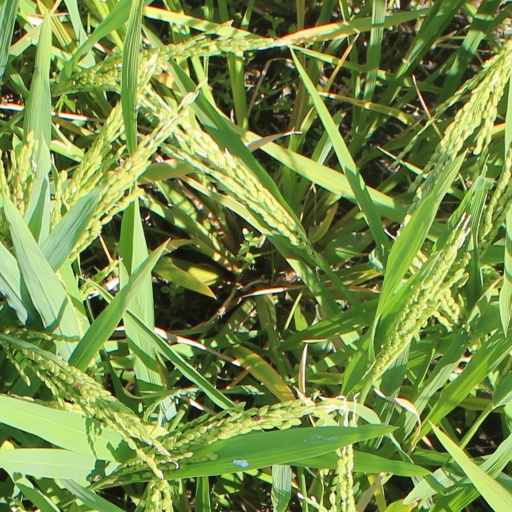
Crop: rice